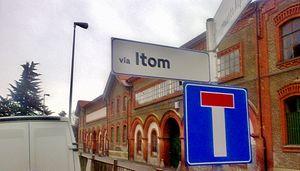
Itom était une usine de motos née à Turin, rue Millio n ° 41, en 1944 avec le propriétaire Corrado Corradi.